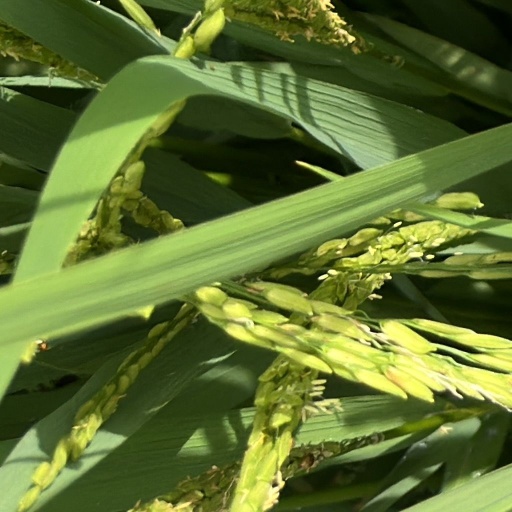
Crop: rice